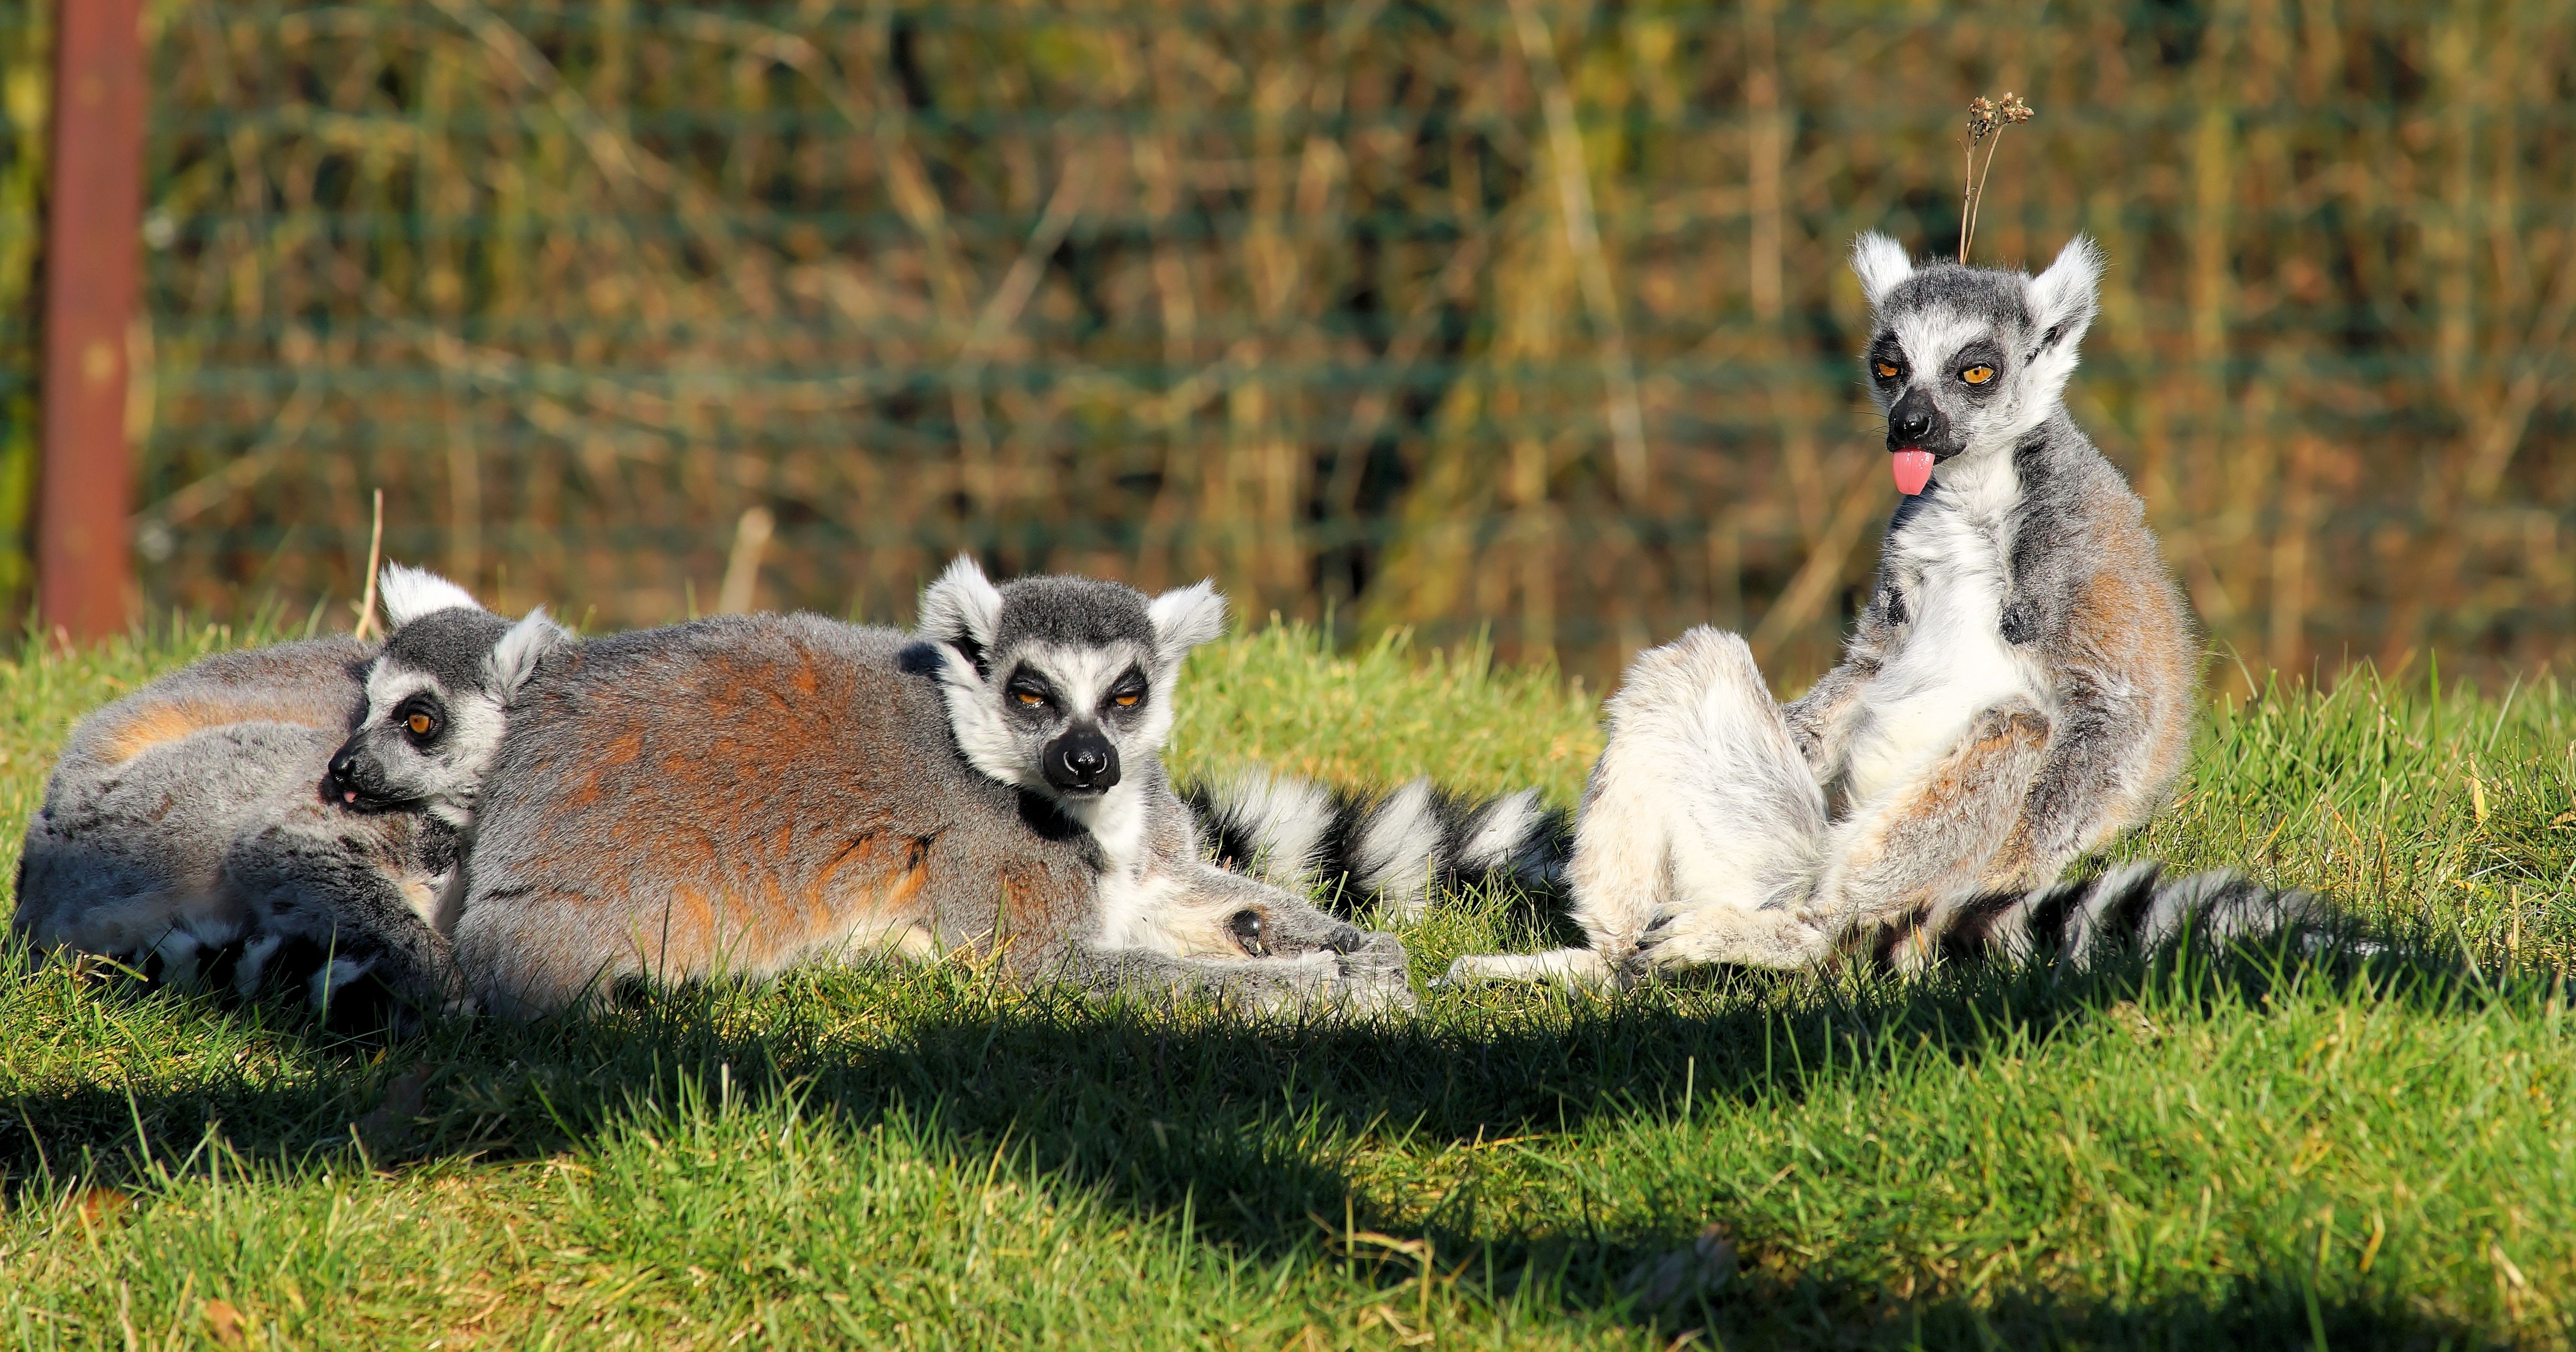
nature, grass, black and white, seat, animal, cute, wildlife, zoo, mammal, monkey, fauna, striped, sit, lemur catta, madagascar, mammals, vertebrate, cheeky, primates, lemur, lemurs, marsupial, ringed, intelligent, omnivore, cocks, prosimians